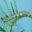
Label: caterpillar